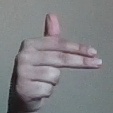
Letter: ghain